Torie Osborn

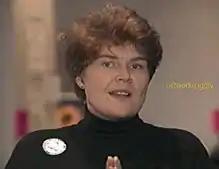
Torie Osborn at the 1993 National Gay and Lesbian Task Force's Creating Change Conference.

Torie Osborn (born July 27, 1950 Copenhagen, Denmark) is a community organizer, activist, and author.